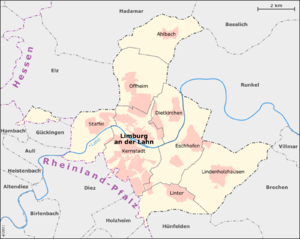
Limbourg-sur-la-Lahn ou Limburg an der Lahn est une ville allemande, chef-lieu de l'arrondissement de Limbourg-Weilbourg en Hesse.